Johnny Saxton

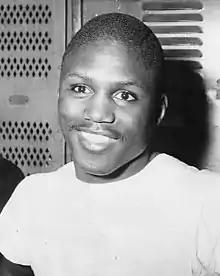
Saxton in 1956

Johnny Saxton (July 4, 1930 – October 4, 2008) was an American professional boxer in the welterweight (147lb) division. He was born in Newark, New Jersey, learned to box in a Brooklyn orphanage and won 31 of his 33 amateur career fights. In his professional career, he was a two-time Undisputed World Welterweight Champion.